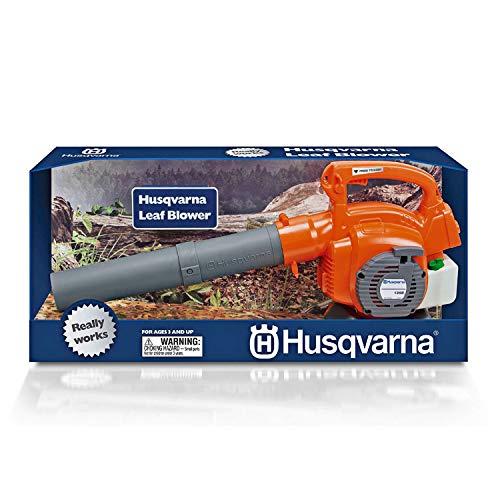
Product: Husqvarna 589746401 Leaf Toy Plastic Blower
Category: Toys & Games | Sports & Outdoor Play | Gardening Tools
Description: Looks and sounds like a real Husqvarna 125B Blower.
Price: $32.26